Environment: real
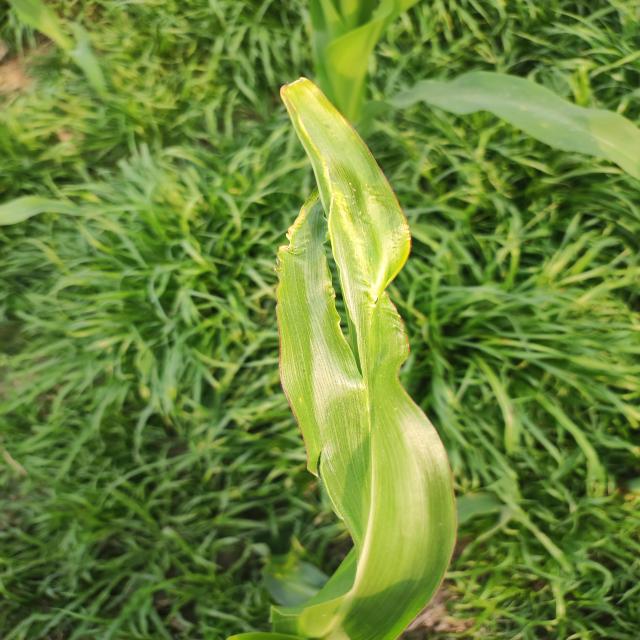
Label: fall_armyworm